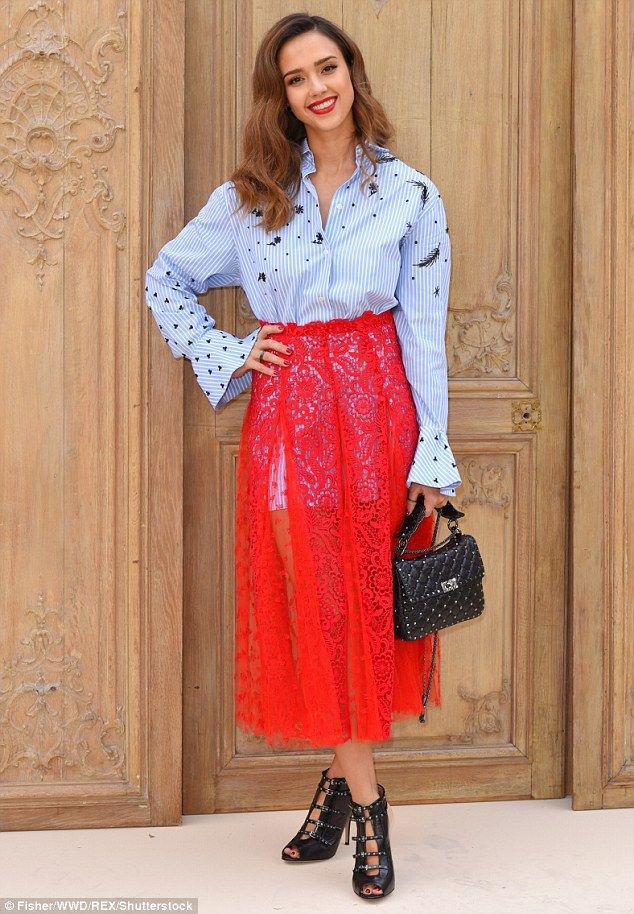
front - row woman : on sunday , actor , stepped out for the star - studded show
Relation: Visible, Story, Meta